Sindoor (1947 film)

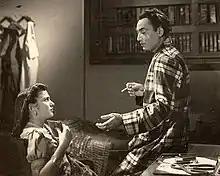
Screen shot from "Sindoor"

Sindoor is a 1947 Hindi social film directed by Kishore Sahu. The film was produced Sasadhar Mukherjee Productions for Filmistan and had the actor Mehmood in one of his early films. The story, dialogues and part of the lyrics were written by Kishore Sahu. One of the lyricists was Qamar Jalalabadi, with music composed by Khemchand Prakash. The film starred Kishore Sahu, who played the hero, with Shamim Bano, Paro Devi, Gulab, Mehmood, Pratima Devi, Sushil Sahu and Moni Chatterjee.